Cannabis

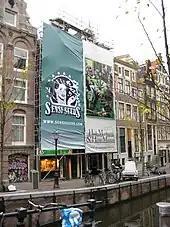
Cannabis Museum in Amsterdam

The term "hemp" is used to name the durable soft fiber from the "Cannabis" plant stem (stalk). "Cannabis sativa" cultivars are used for fibers due to their long stems; Sativa varieties may grow more than six metres tall. However, "hemp" can refer to any industrial or foodstuff product that is not intended for use as a drug. Many countries regulate limits for psychoactive compound (THC) concentrations in products labeled as hemp.